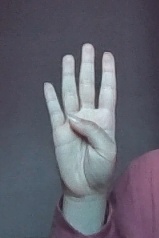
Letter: kaaf